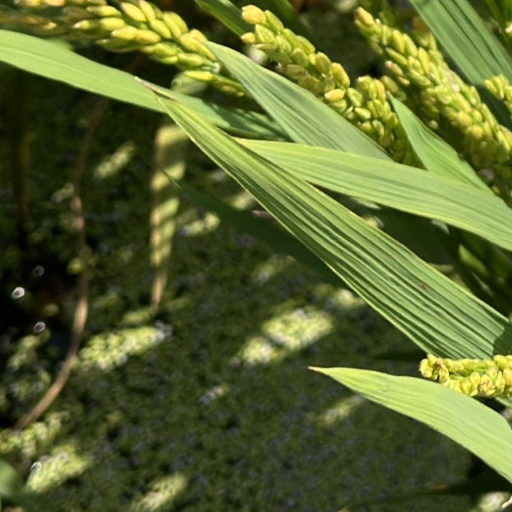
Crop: rice